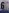
Number: 6